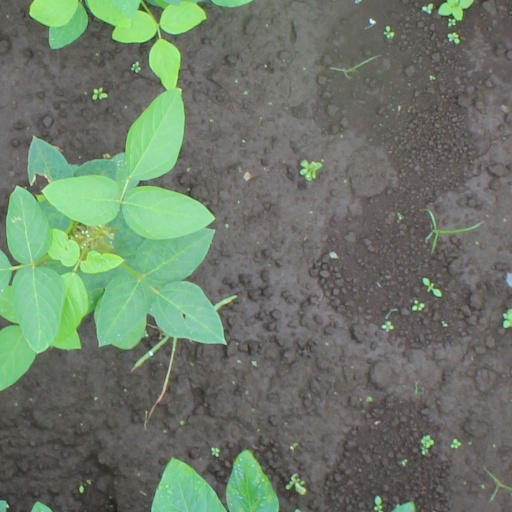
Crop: soybean